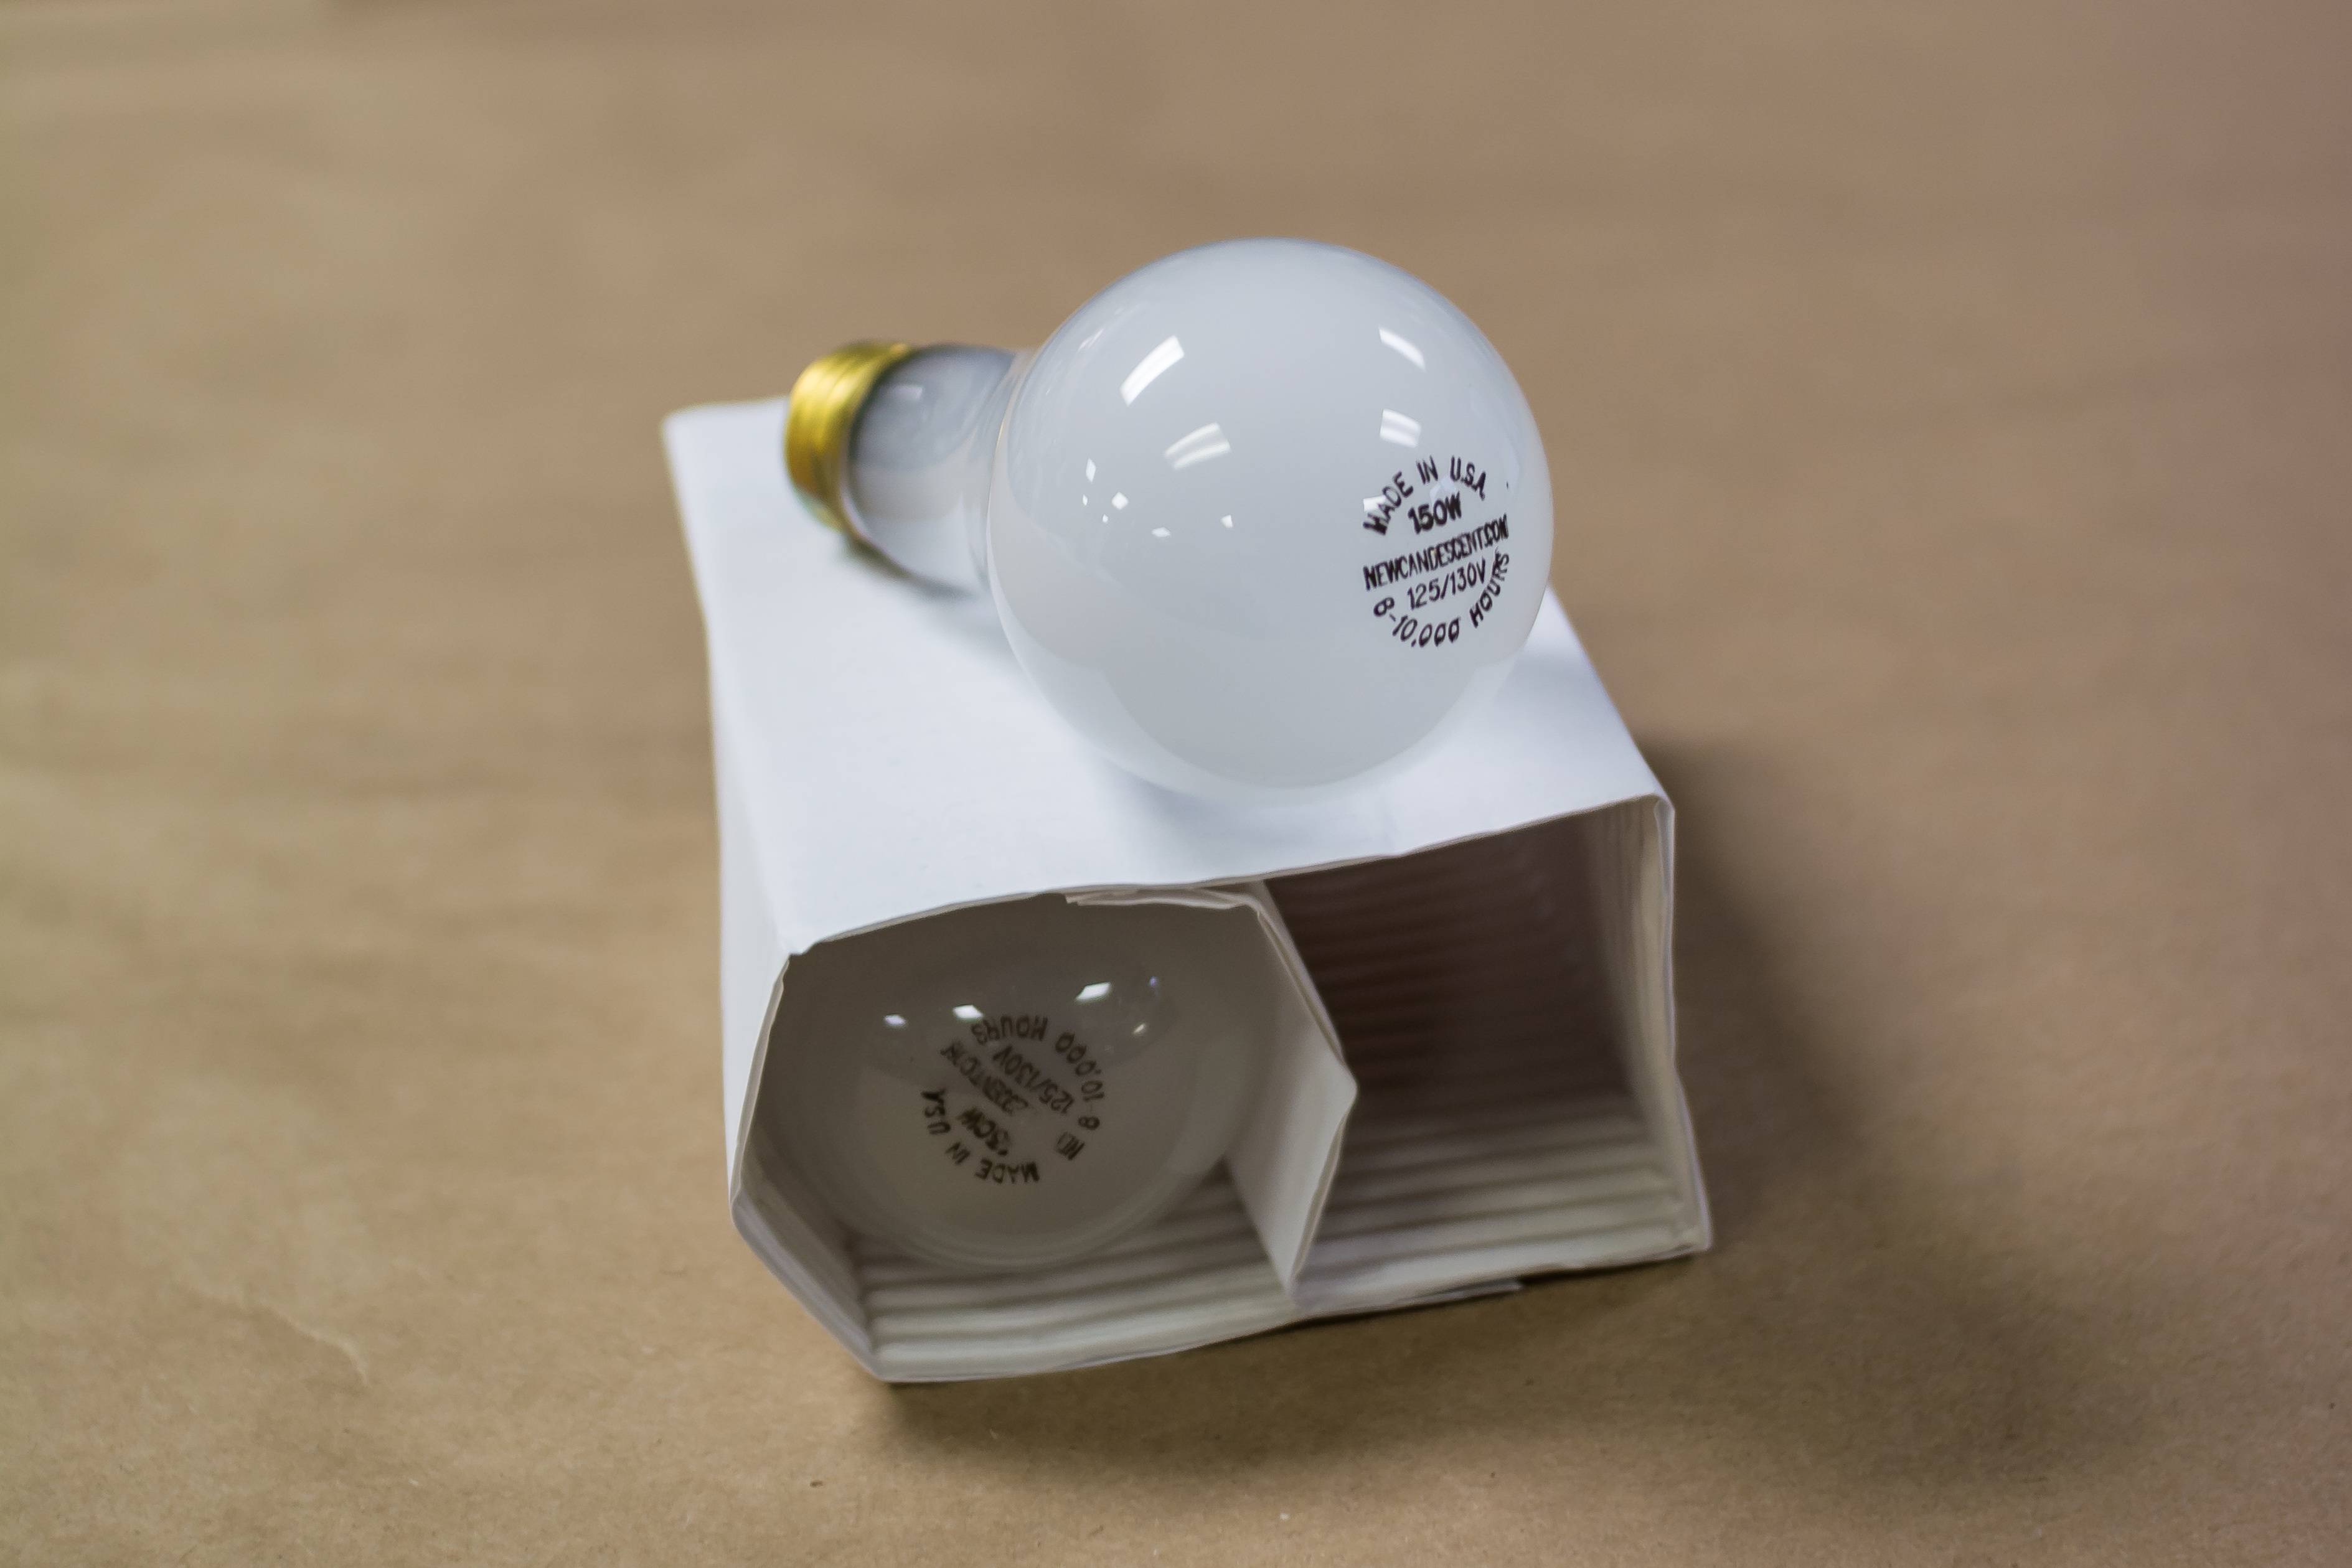
hand, light, technology, white, vintage, glass, cup, bulb, electrical, ceramic, lamp, light bulb, lighting, material, filament, product, porcelain, electric, watt, incandescent, edison, conventional